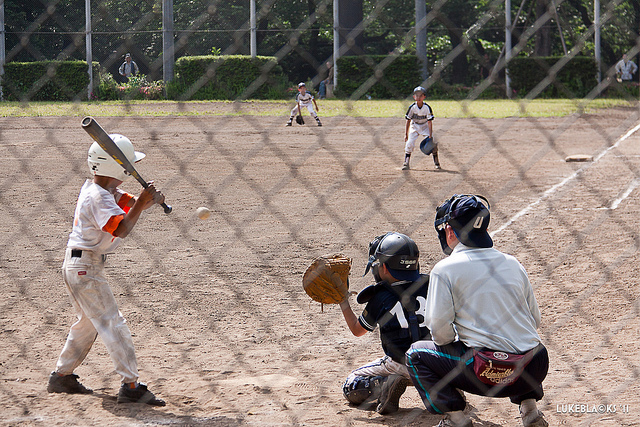
những cậu bé đang chơi bóng chày ở trên sân